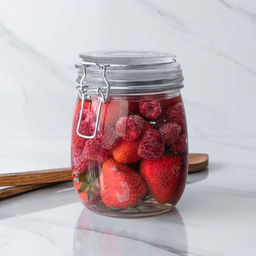
Label: glass